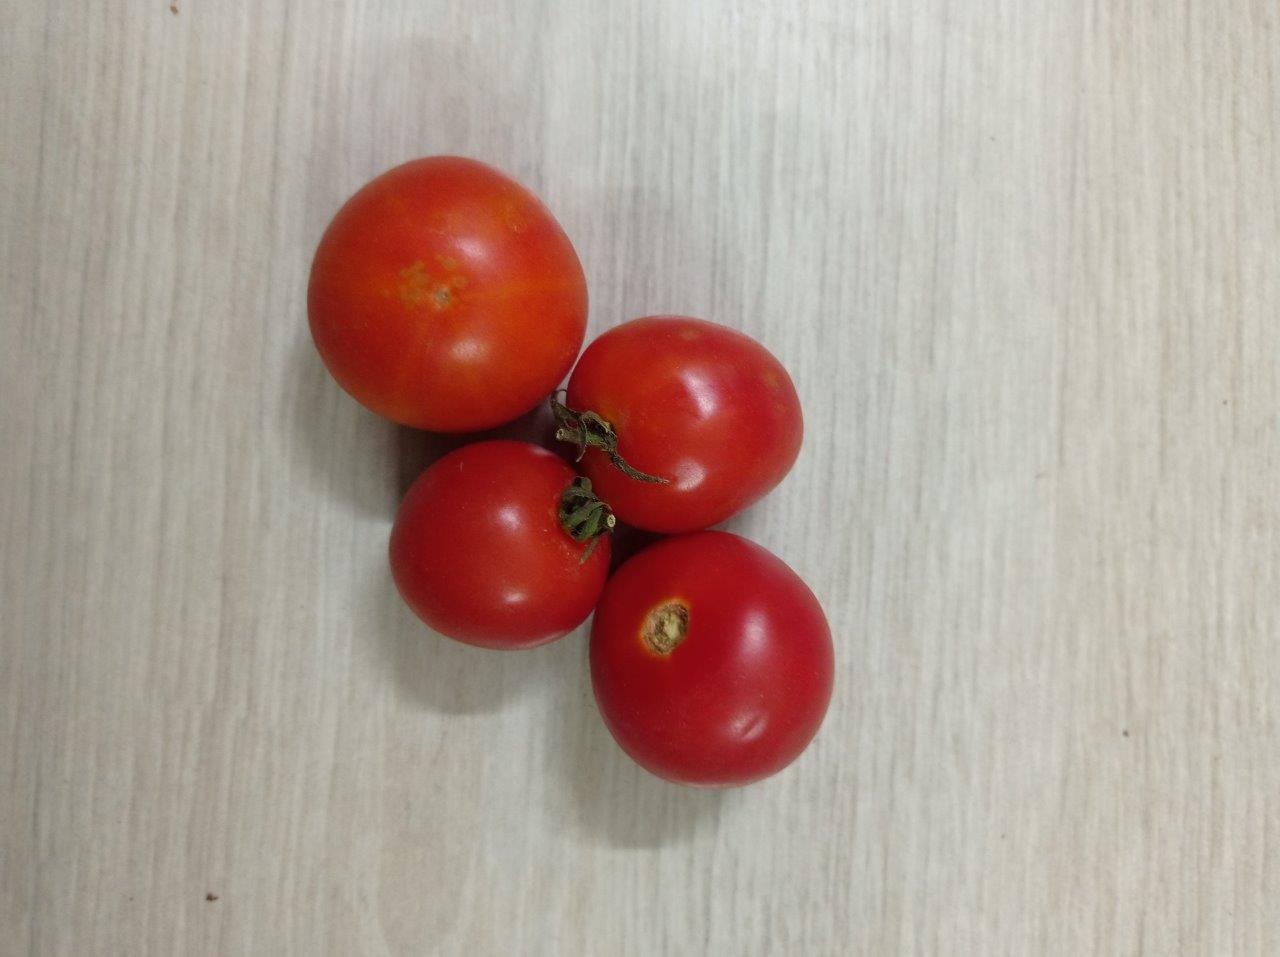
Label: Fresh